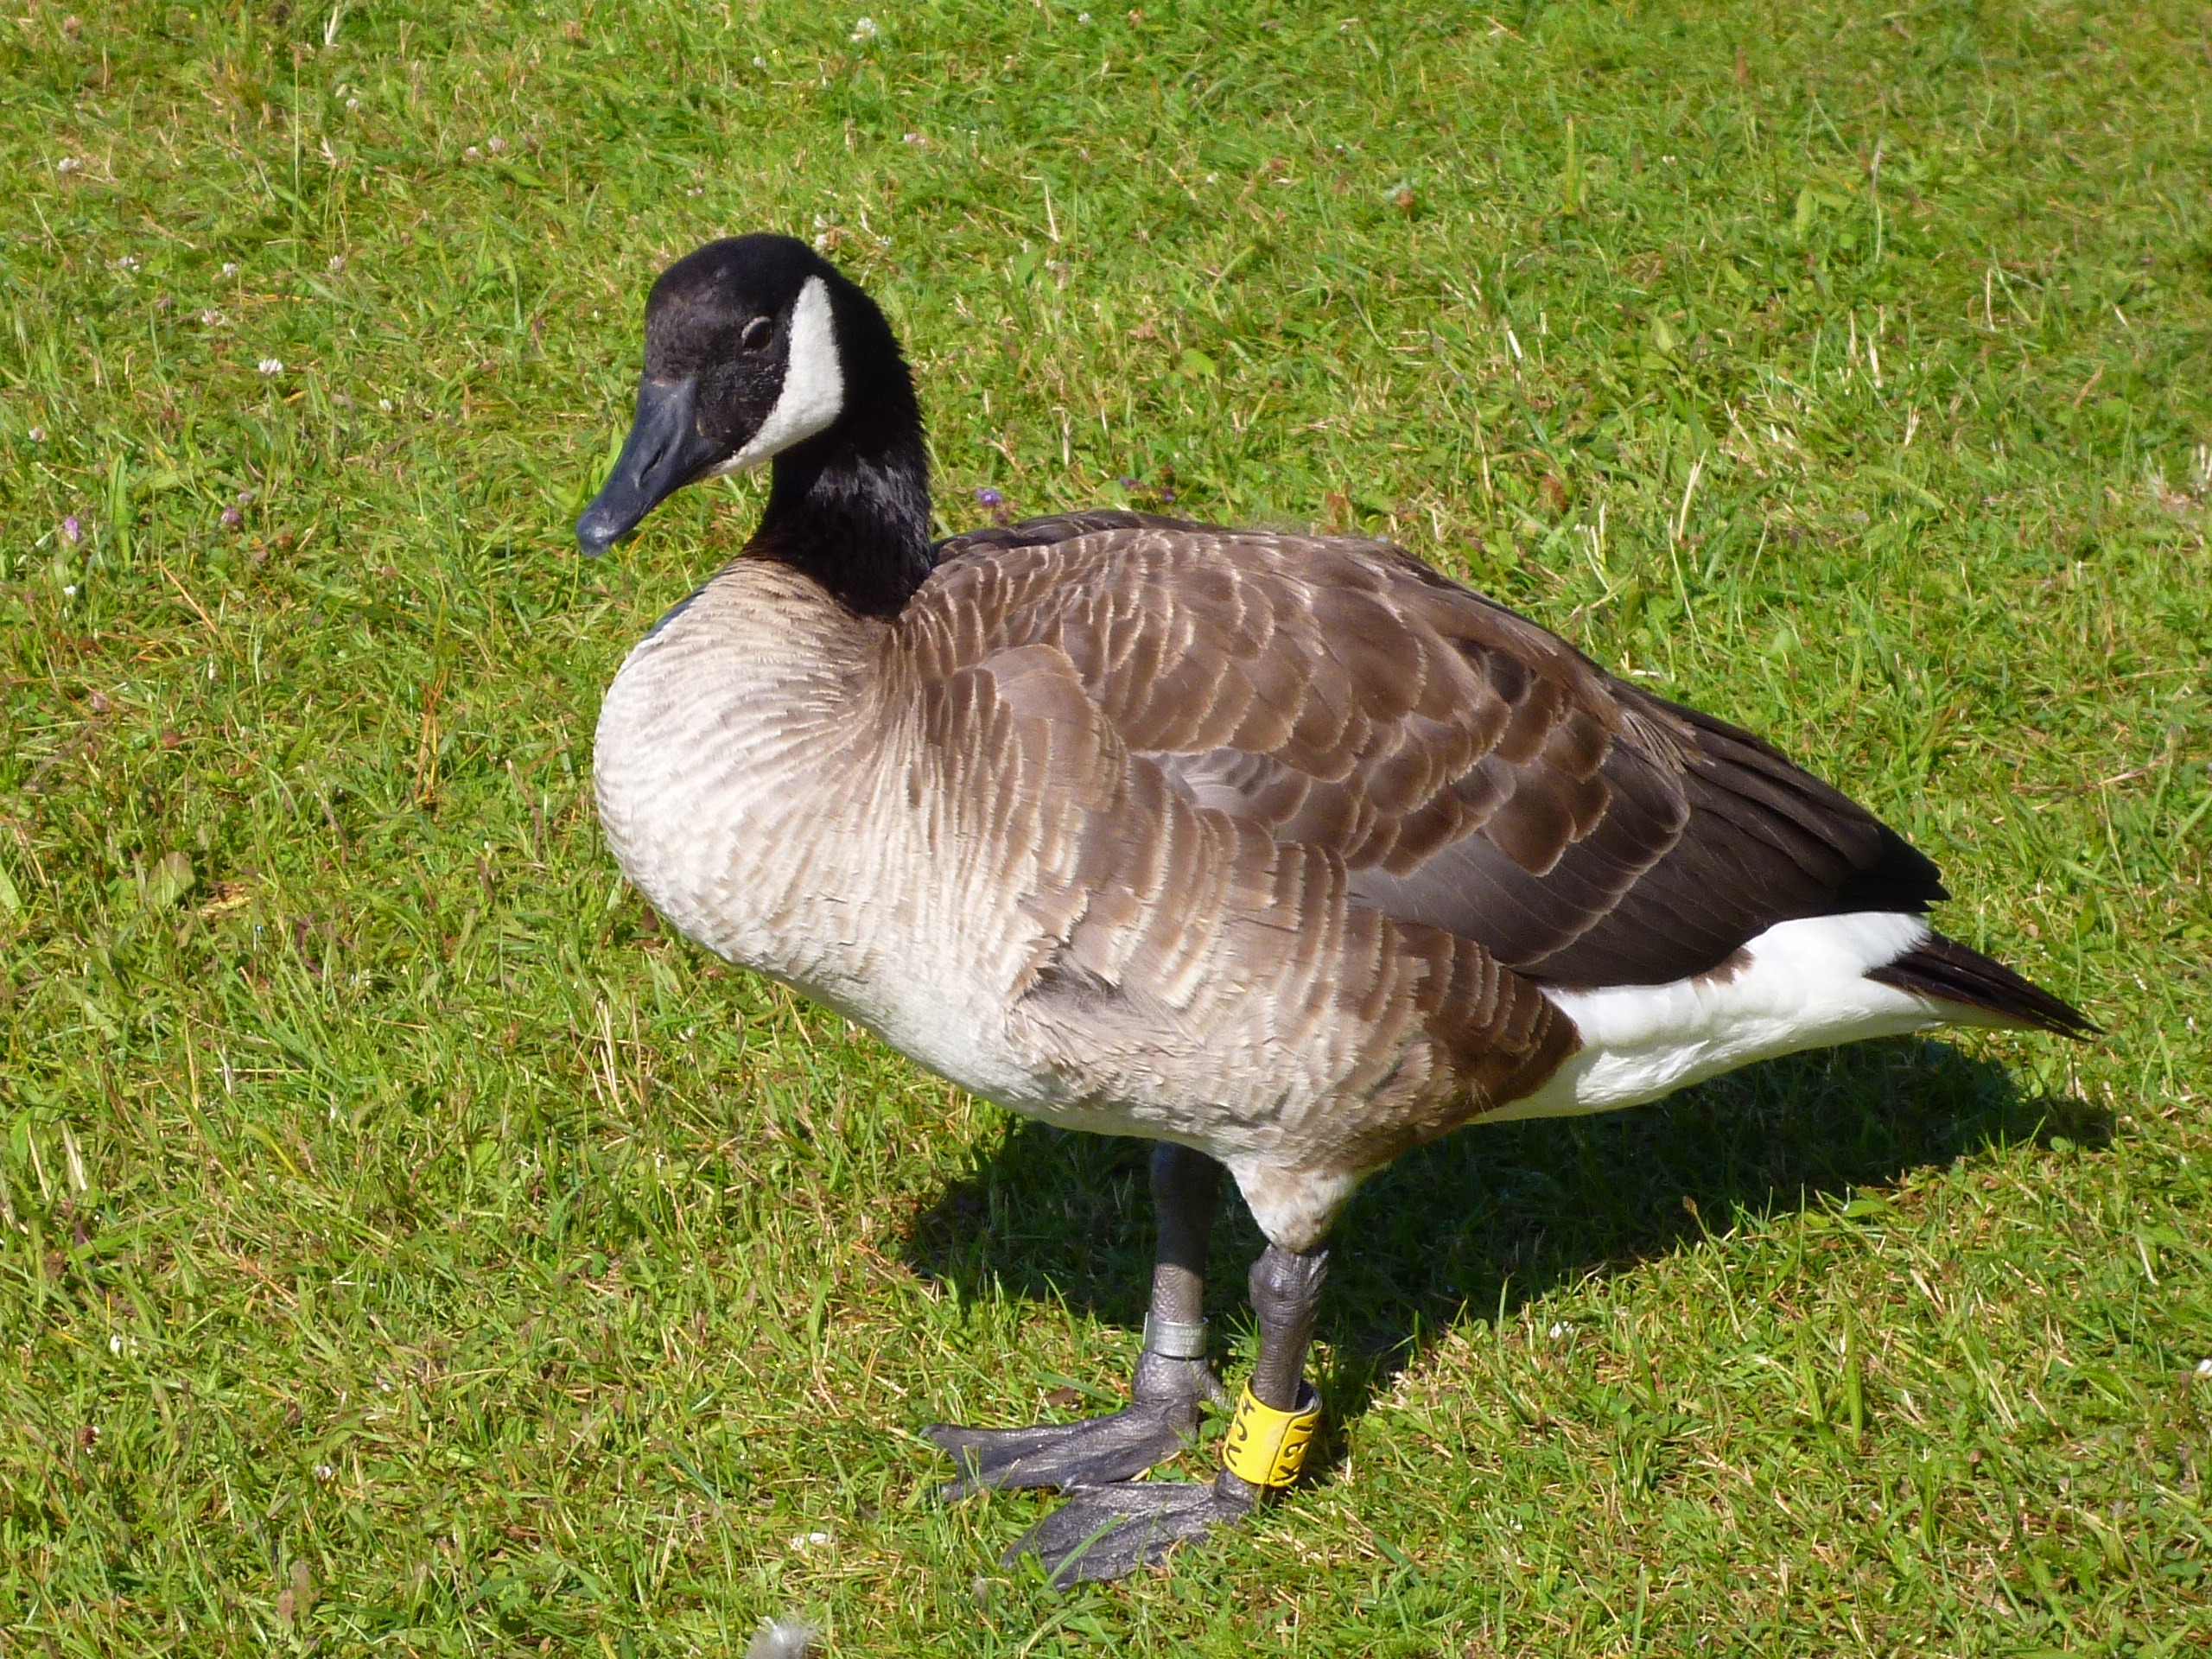
nature, bird, wing, wildlife, beak, fowl, fauna, poultry, duck, goose, vertebrate, waterfowl, water bird, animal world, mallard, canard, canadian goose, ducks geese and swans